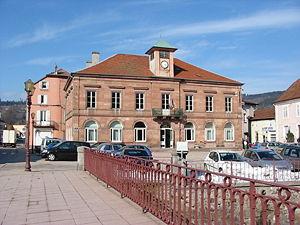
Hôtel de ville en grès rose de Fraize (Vosges, France).
Fraize est une commune française située dans le département des Vosges, en région Grand Est.